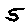
Label: 5